Yazılıkaya

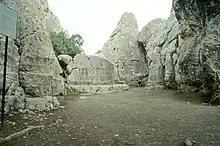
Yazılıkaya

:"Yazılıkaya, Eskişehir, also called Midas City, is a village with Phrygian ruins."